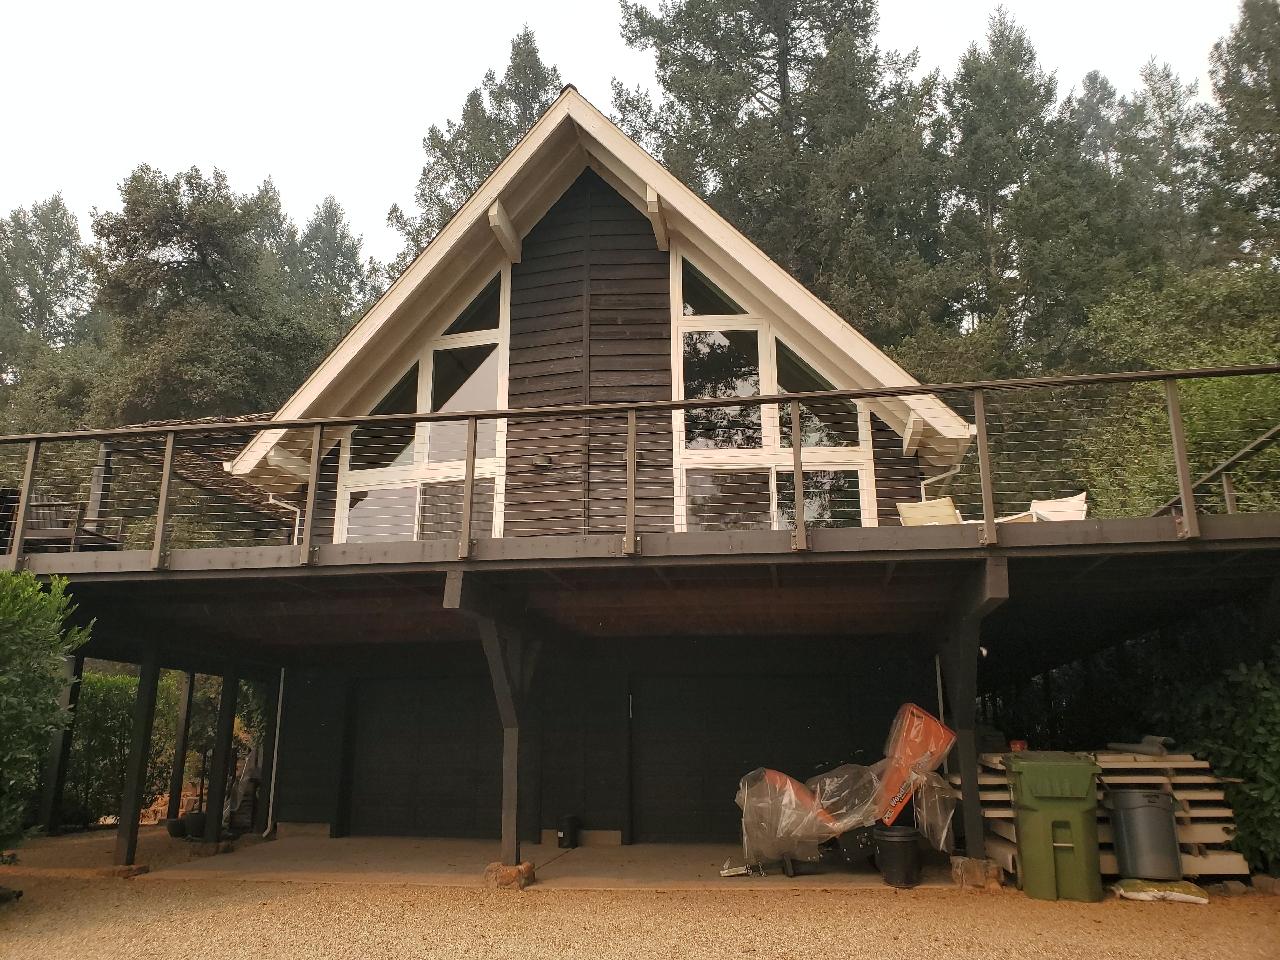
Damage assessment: no_damage